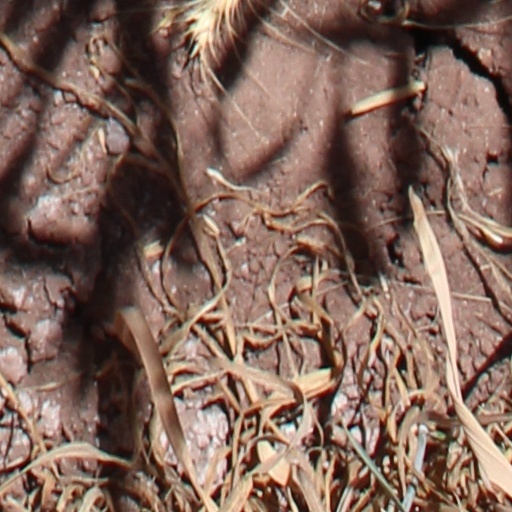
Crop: wheat